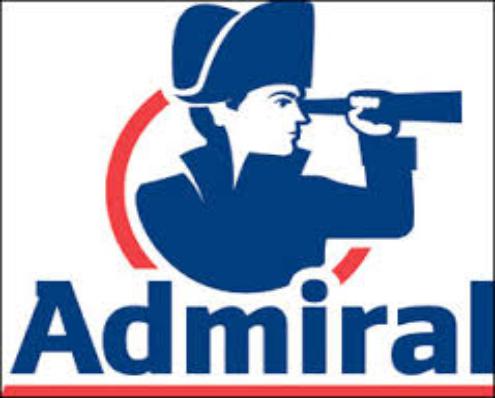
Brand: Admiral
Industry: Clothes